Felipe López (baseball)

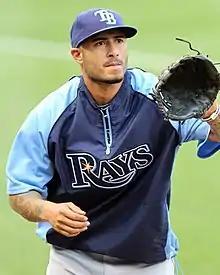
López with the Tampa Bay Rays in 2011

Felipe López (born May 12, 1980) is a Puerto Rican former professional baseball infielder. He played in Major League Baseball (MLB) for the Toronto Blue Jays, Cincinnati Reds, Washington Nationals, St. Louis Cardinals, Arizona Diamondbacks, Milwaukee Brewers, Boston Red Sox, and Tampa Bay Rays. He also played in the Chinese Professional Baseball League (CPBL) for the Chinatrust Brothers.